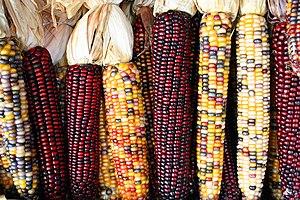
L'aleurone est une protéine présente sous forme de grains dans l'albumen de nombreuses graines. Elle y forme l'assise du tégument. Lors de la germination, elle est hydrolysée en acides aminés.
La Mésoamérique est une super-aire culturelle de l'Amérique précolombienne, c'est-à-dire un ensemble de zones géographiques occupées par des ethnies qui partageaient de nombreux traits culturels communs avant la colonisation espagnole de l'Amérique. Cela correspond au territoire où vivaient en particulier, à l'arrivée des Espagnols au XVIᵉ siècle, les Aztèques, les Tarasques et les Mayas, ainsi que les autres peuples indigènes en contact avec eux.
La culture « Caborn-Welborn » était une culture préhistorique nord-américaine, définie par les archéologues comme une manifestation culturelle appartenant à la période du « Late Mississippian ». Cette culture s’est développée grâce à la disparition de la chefferie d’Angel Mounds, située dans le sud de l’état d’Indiana actuel. Cette culture est apparue aux alentours de l’an 1400 et semble avoir disparue vers l’an 1700. Elle représente la dernière occupation du sud de l’Indiana par les Américains natifs avant la colonisation européenne. Cependant, il est difficile de déterminer quel groupe ethnique natif descend de cette culture.
Le maïs, appelé blé d’Inde au Canada, est une plante herbacée tropicale annuelle de la famille des Poacées, largement cultivée comme céréale pour ses grains riches en amidon, mais aussi comme plante fourragère. Le terme désigne aussi le grain de maïs lui-même.